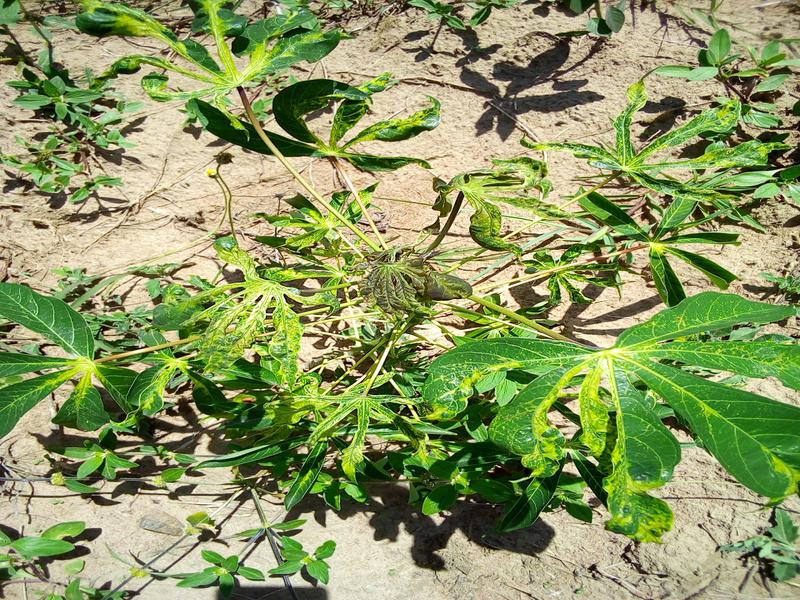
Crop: cassava
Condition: mosaic_disease